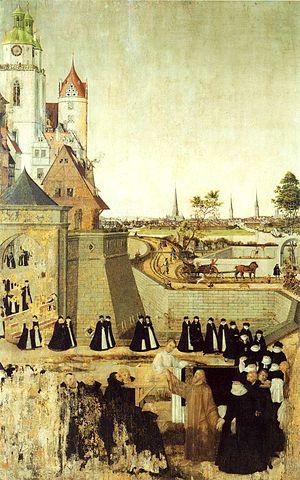
Les miracles de Jésus sont l'ensemble des événements surnaturels attribués à Jésus dans le Nouveau Testament.
Komm, du süße Todesstunde, est une cantate religieuse de Johann Sebastian Bach composée à Weimar en 1715.